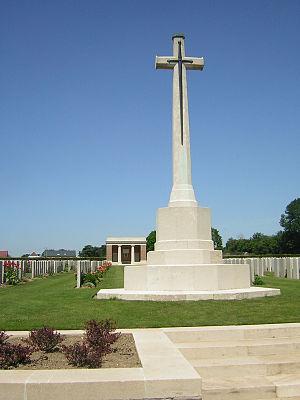
Maricourt est une commune française située dans le département de la Somme, en région Hauts-de-France et sur le circuit du Souvenir.
Le circuit du Souvenir est constitué d'un ensemble de lieux de mémoire de la Grande Guerre situé entre Péronne et Albert et ses environs, dans le département de la Somme. Long de 92 km, il relie les principaux sites des combats de la bataille de la Somme de 1916 et certains sites de la bataille du Kaiser et de l'offensive des Cent-Jours de 1918.
La liste des mémoriaux et cimetières militaires du département de la Somme répertorie les cimetières militaires, les mémoriaux ainsi que les stèles, plaques commémoratives et autres monuments qui honorent la mémoire des morts aux combats, des victimes de bombardements ou d’exactions de l'ennemi ainsi que celle de personnels de santé, de chefs militaires ou politiques pendant :